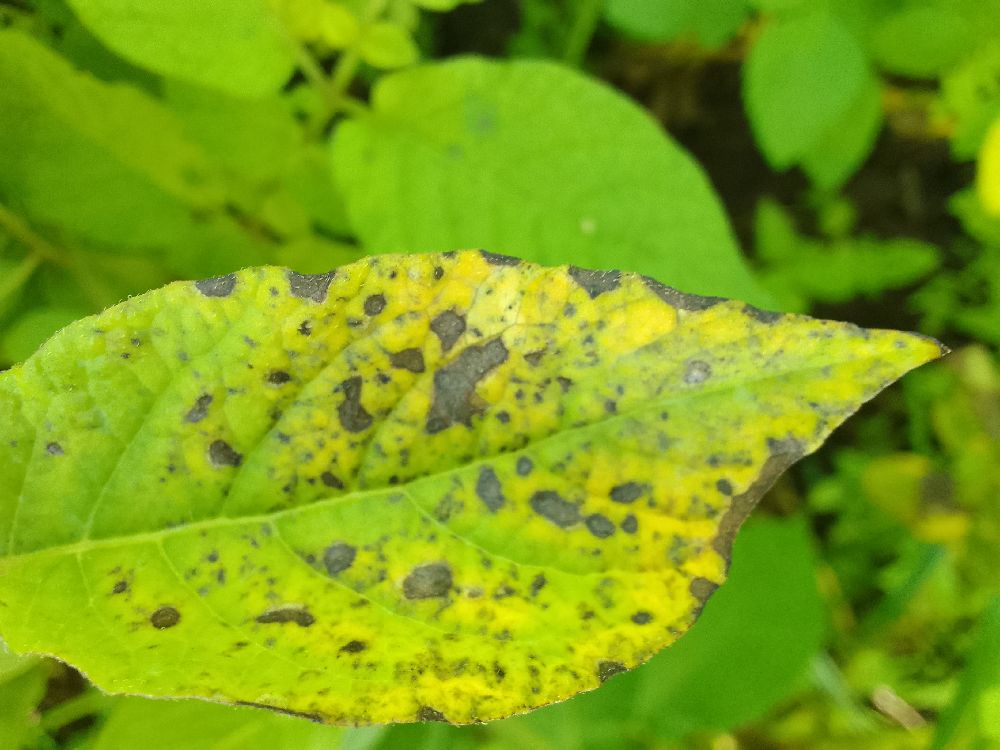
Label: Early blight